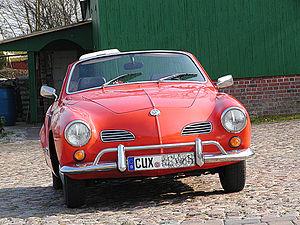
La Carrozzeria Ghia est l'un des plus anciens carrossiers automobiles italiens. La société est créée en 1915 à Turin, par Ghiacinto Ghia.